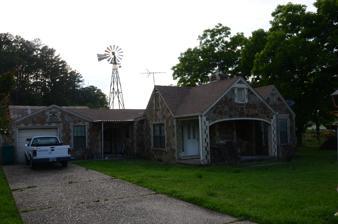
Building: Merritt House (Greenbrier, Arkansas)
Country: United States of America
Year built: 1948
Historic house in Arkansas, United States United States historic place Merritt House U.S. National Register of Historic Places Location in Arkansas Show map of Arkansas Location in United States Show map of the United States Location 139 N. Broadview, Greenbrier, Arkansas Coordinates 35°15′15″N 92°23′16″W / 35.25417°N 92.38778°W / 35.25417; -92.38778 Built 1948 Architect Silas Owens, Sr. Architectural style Bungalow/Craftsman MPS Mixed Masonry Buildings of Silas Owens, Sr. MPS NRHP reference No. 05001071 Added to NRHP September 28, 2005 The Merritt House is a historic house at 139 North Broadview in Greenbrier, Arkansas .  It is a single story wood-frame structure, finished with a masonry veneer, with an irregular plan featuring a variety of roof gables.  The exterior is finished in sandstone with cream-colored brick trim.  The main entrance is set under a deep front porch, whose front has a broad flat-topped arch, with a gable above that has a louver framed in brick.  The house was built by Silas Owen, Sr., a local master mason, in 1948 for Billy Merritt.  It was built using in part stone from a house built by Owen for Merritt's father, which had recently been torn down. The house was listed on the National Register of Historic Places in 2005. See also National Register of Historic Places listings in Faulkner County, Arkansas References